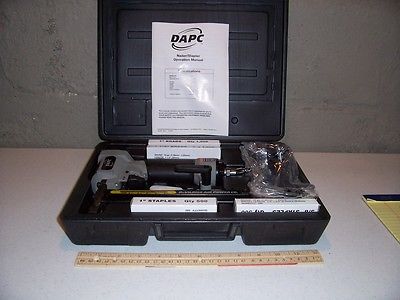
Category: stapler